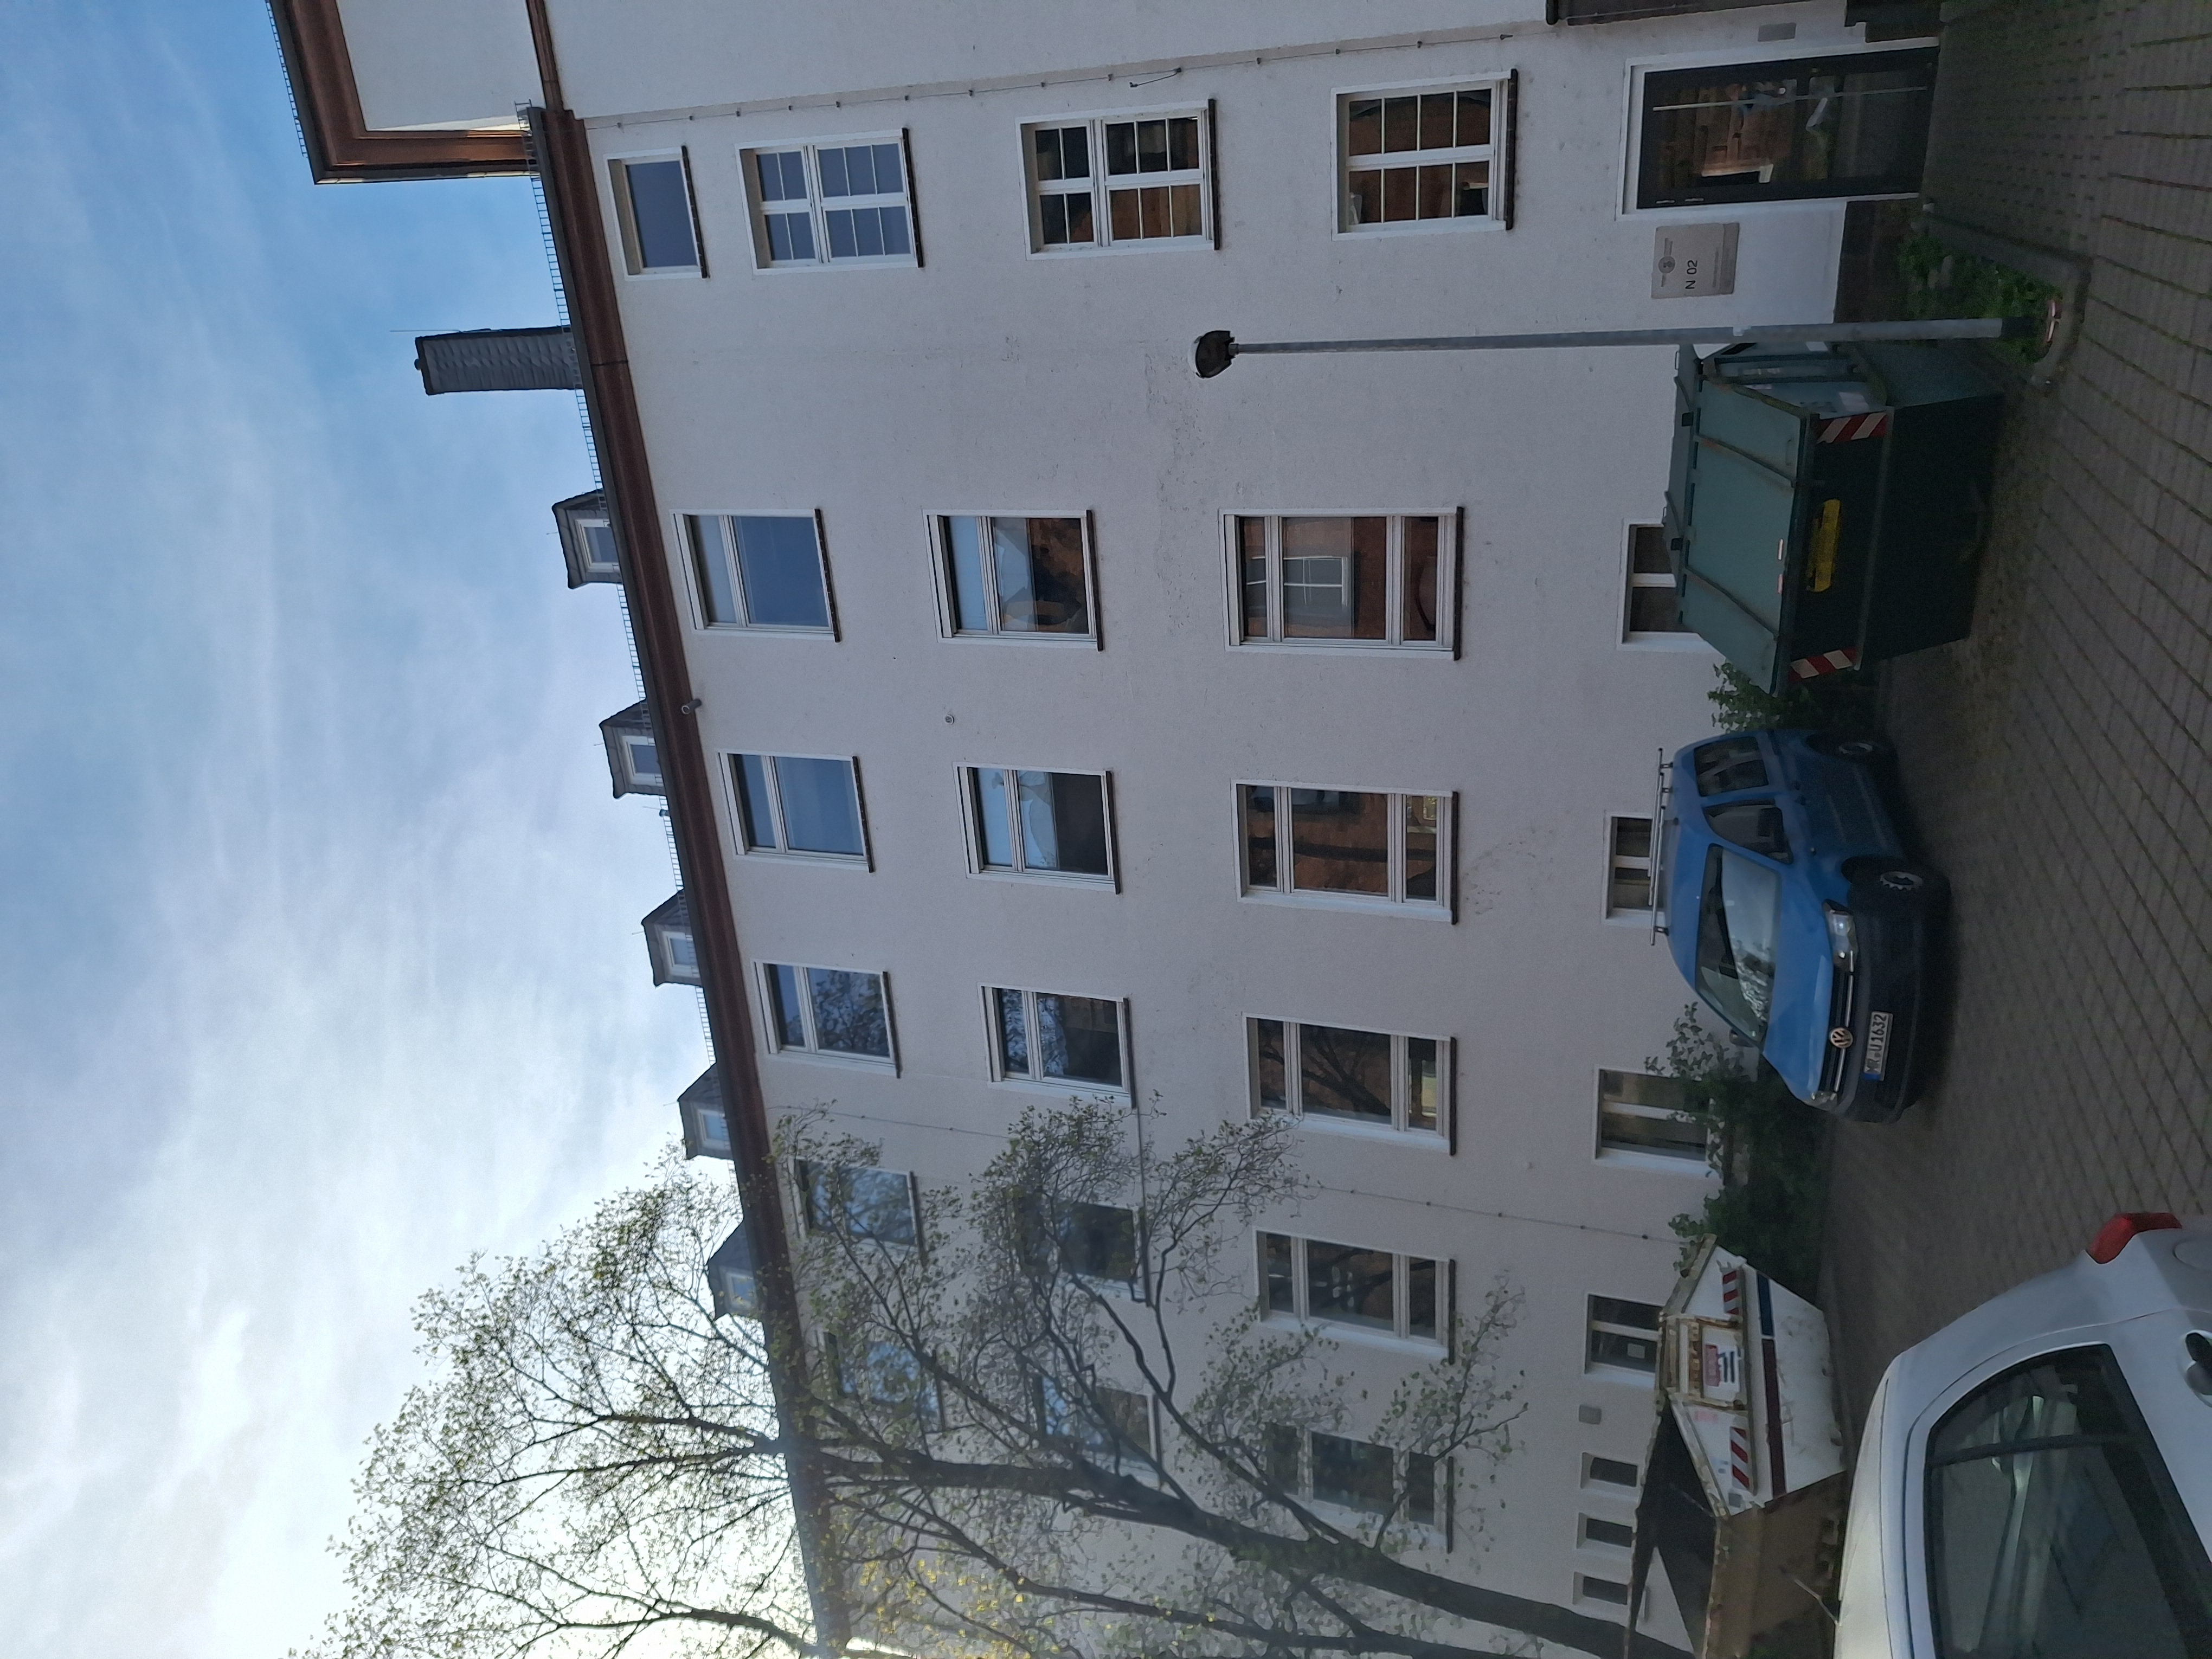
Building: Robert-Koch-Straße 4